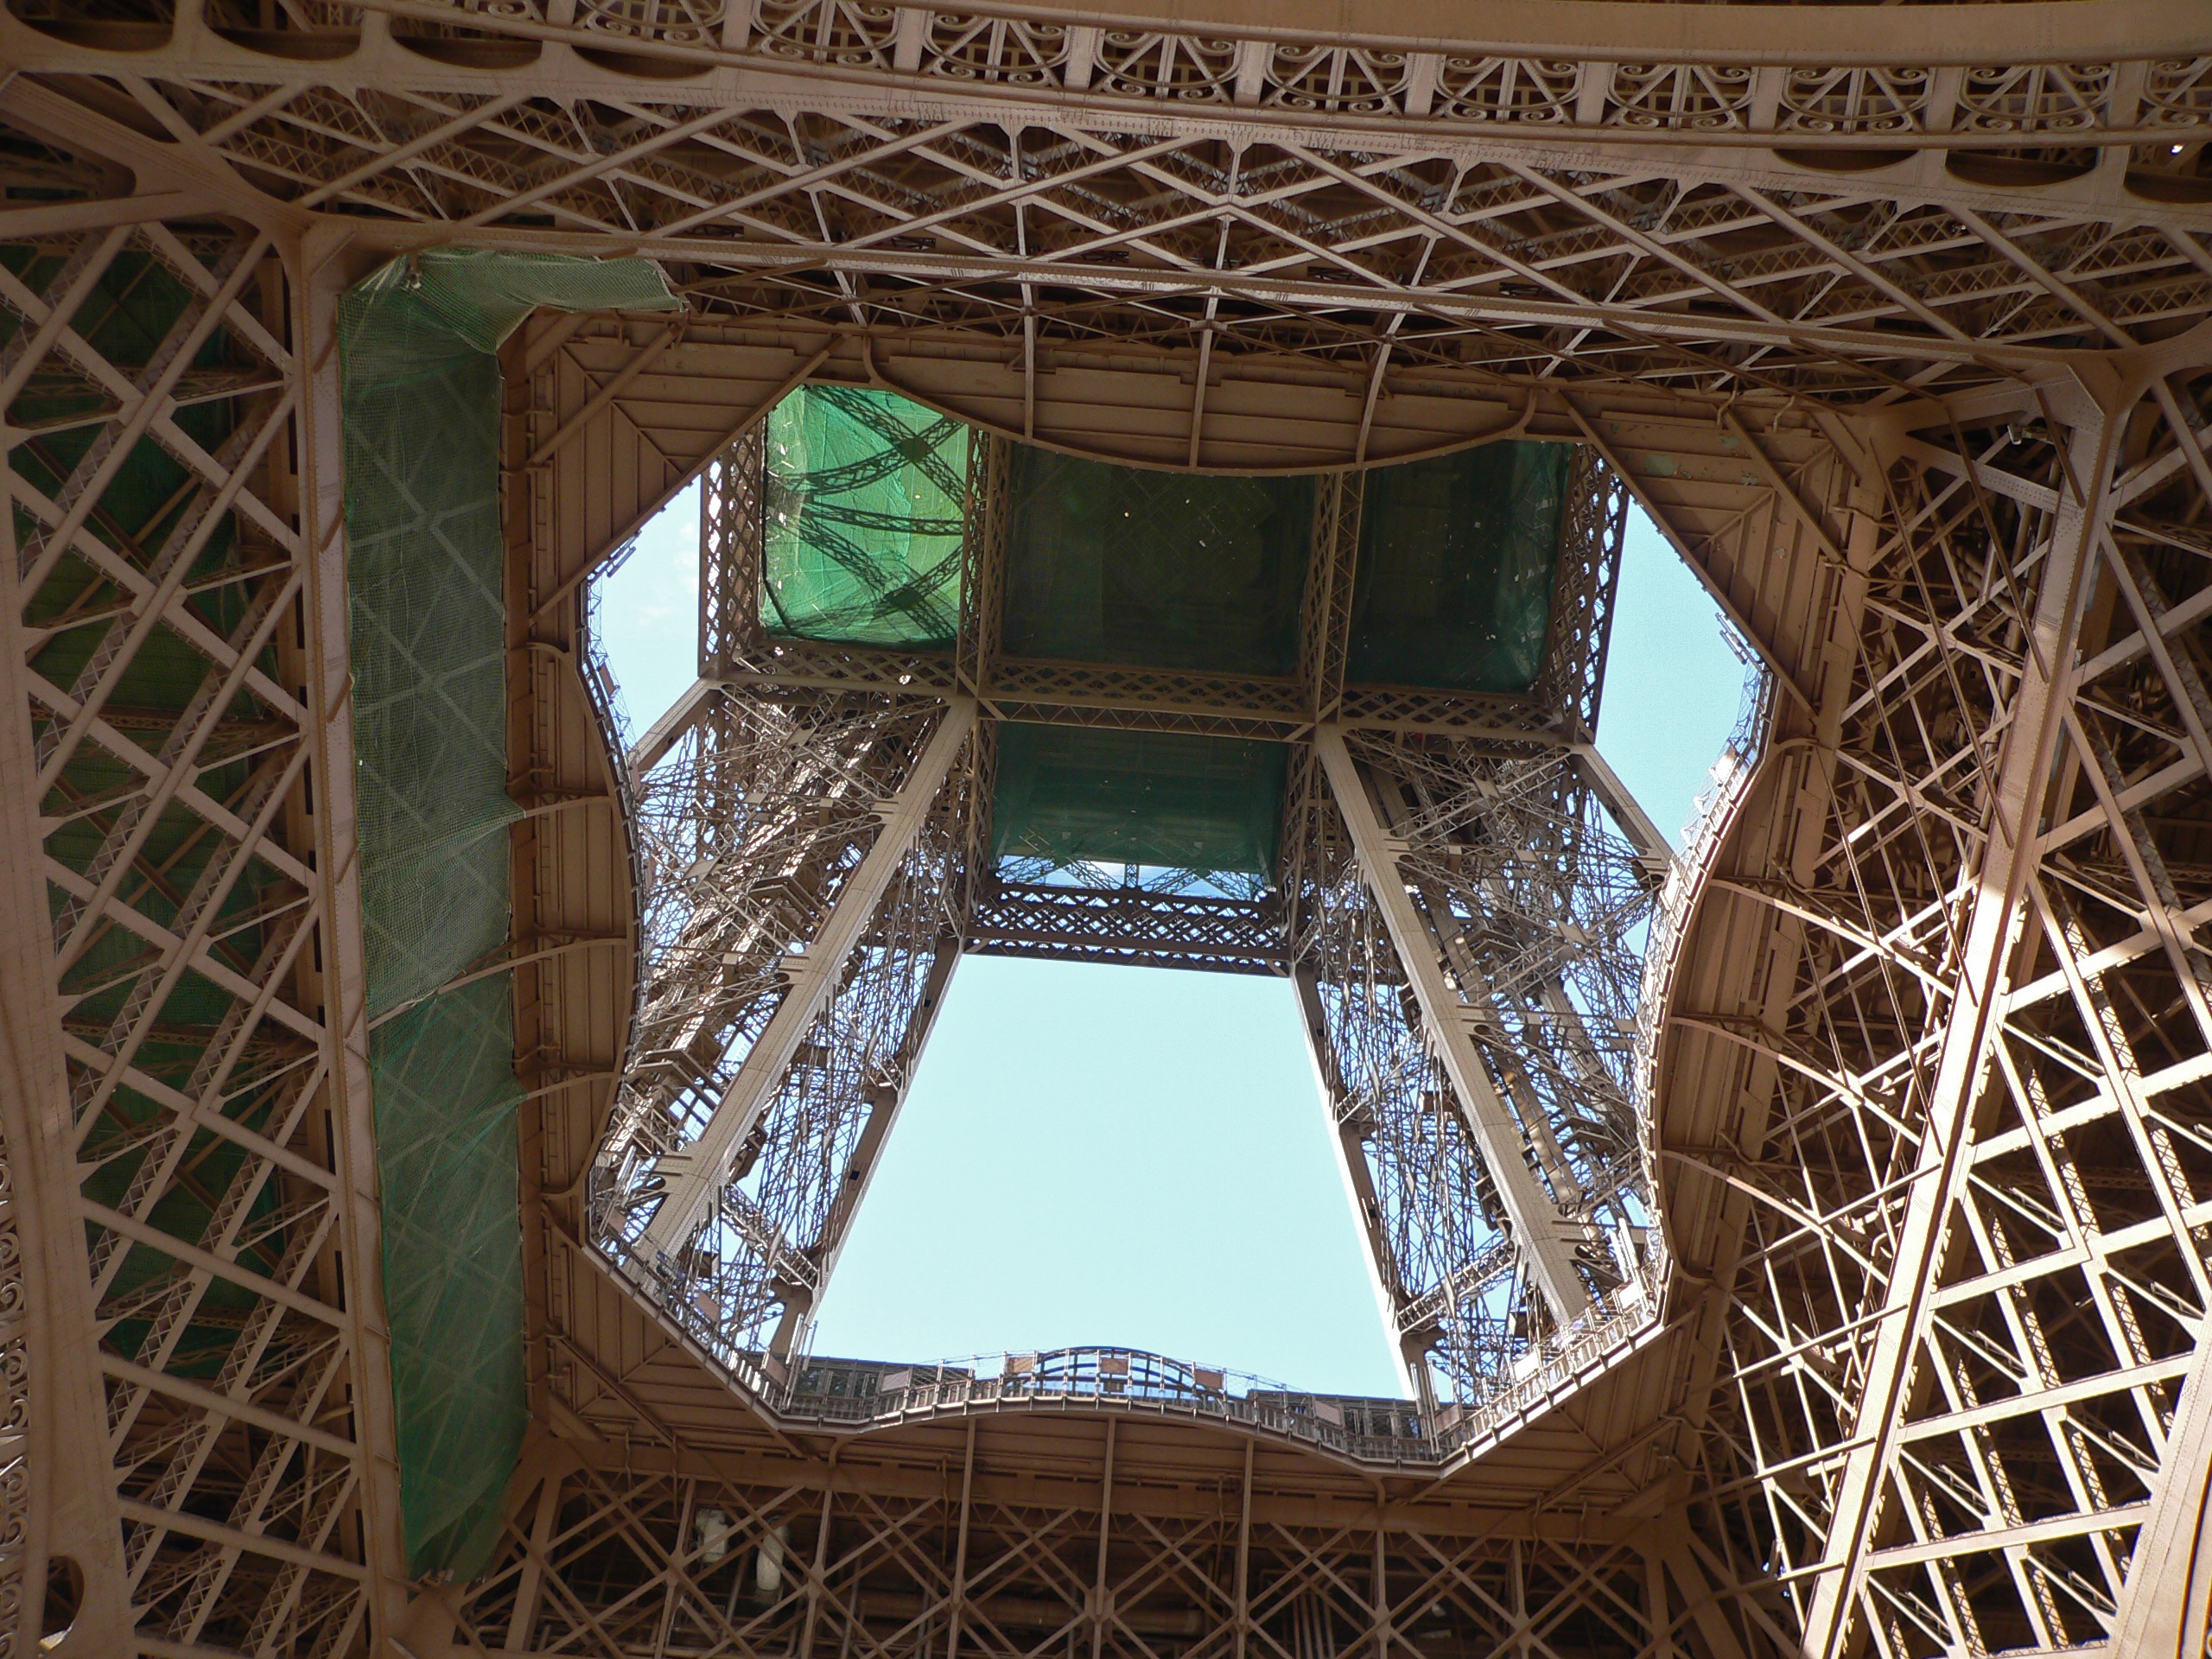
architecture, house, window, eiffel tower, paris, france, arch, interior design, symmetry, dome, estate